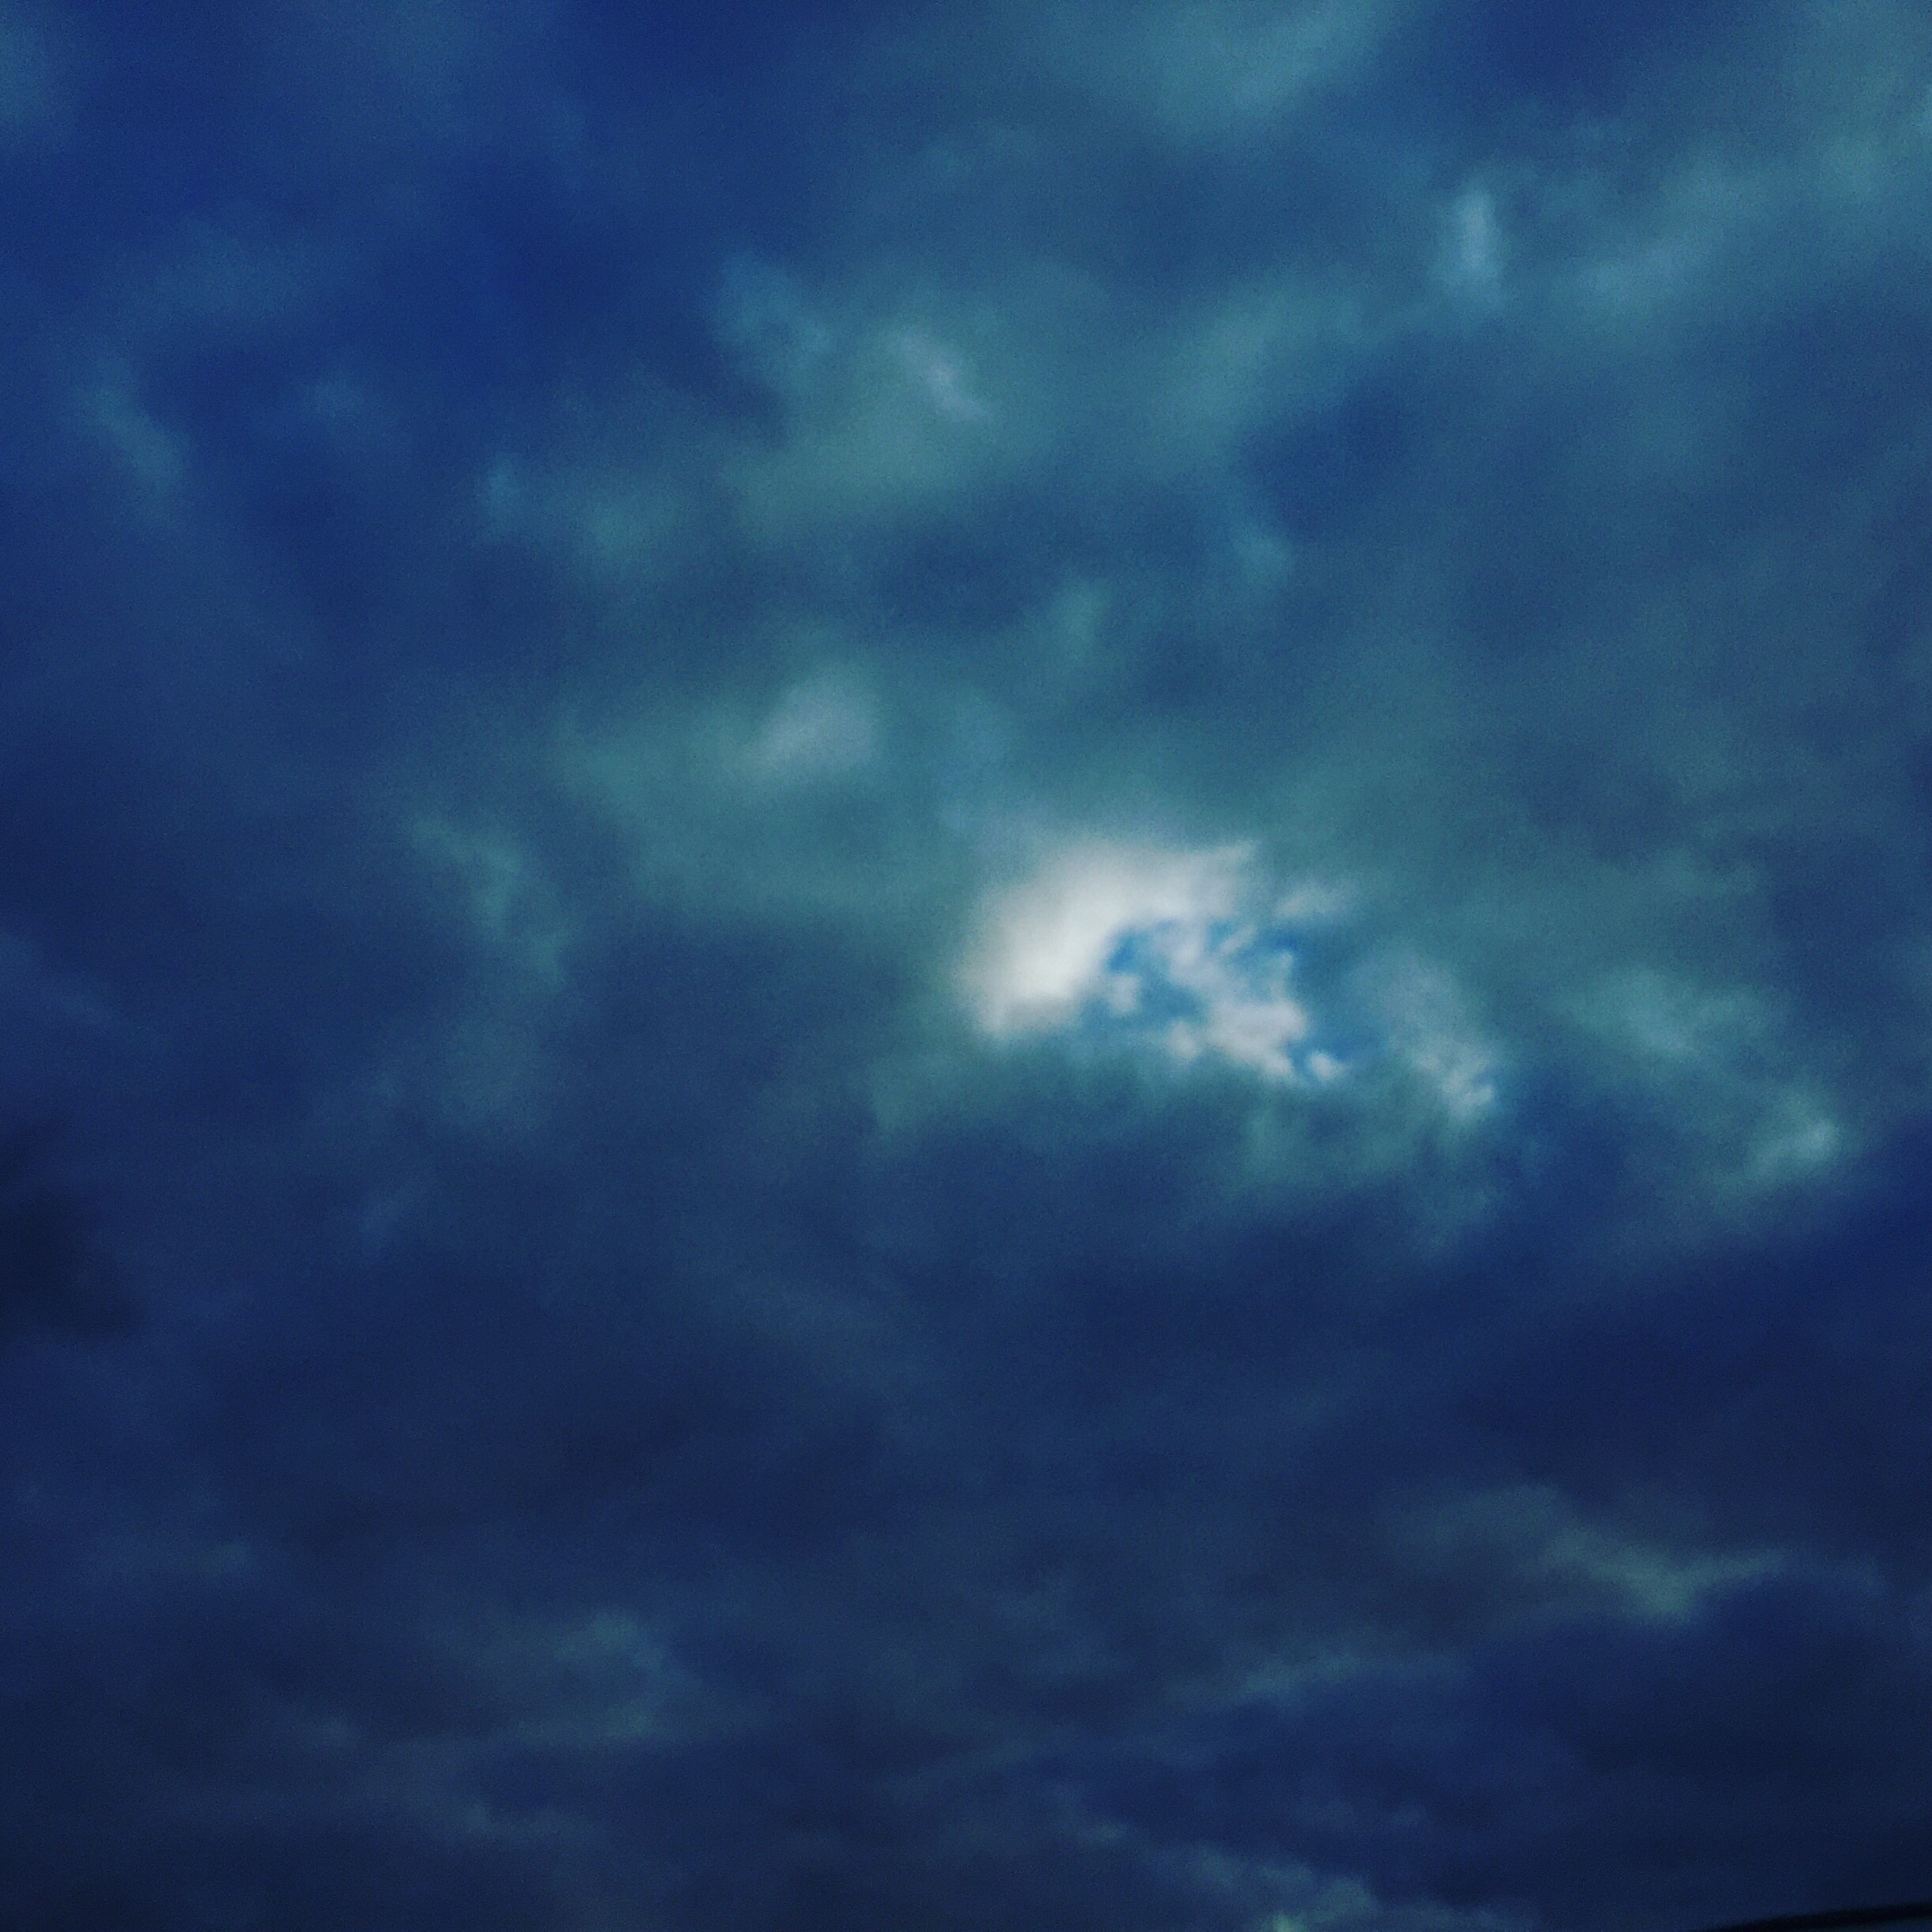
iphone, cloud, sky, atmosphere, cumulus, clouds, argentina, iphoneography, project365, squareformat, rodrigoparedes, buenosaires, ar, 160378, 160378com, www160378com, iphone6plus, 155, meteorological phenomenon